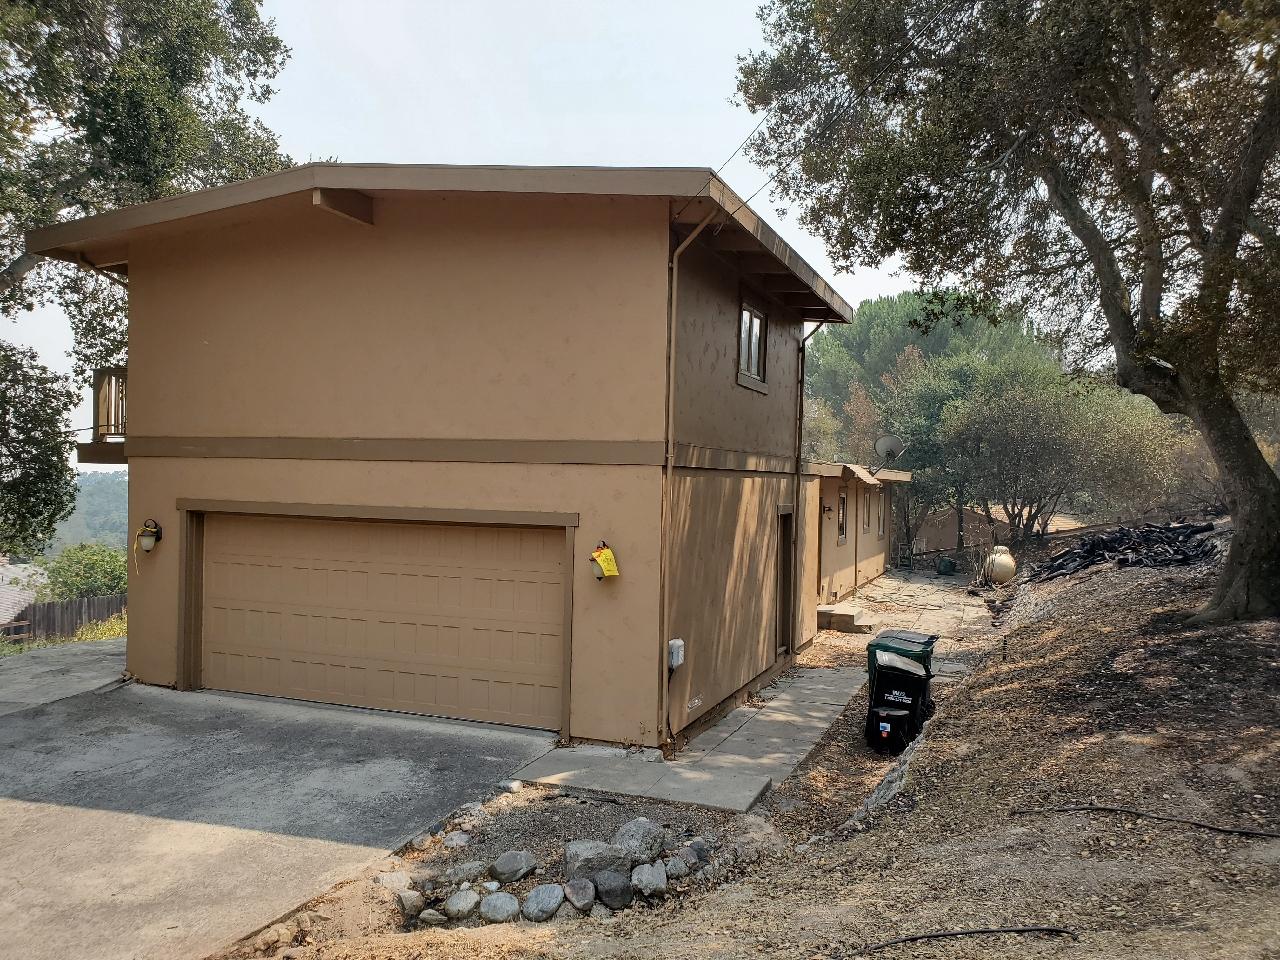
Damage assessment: affected